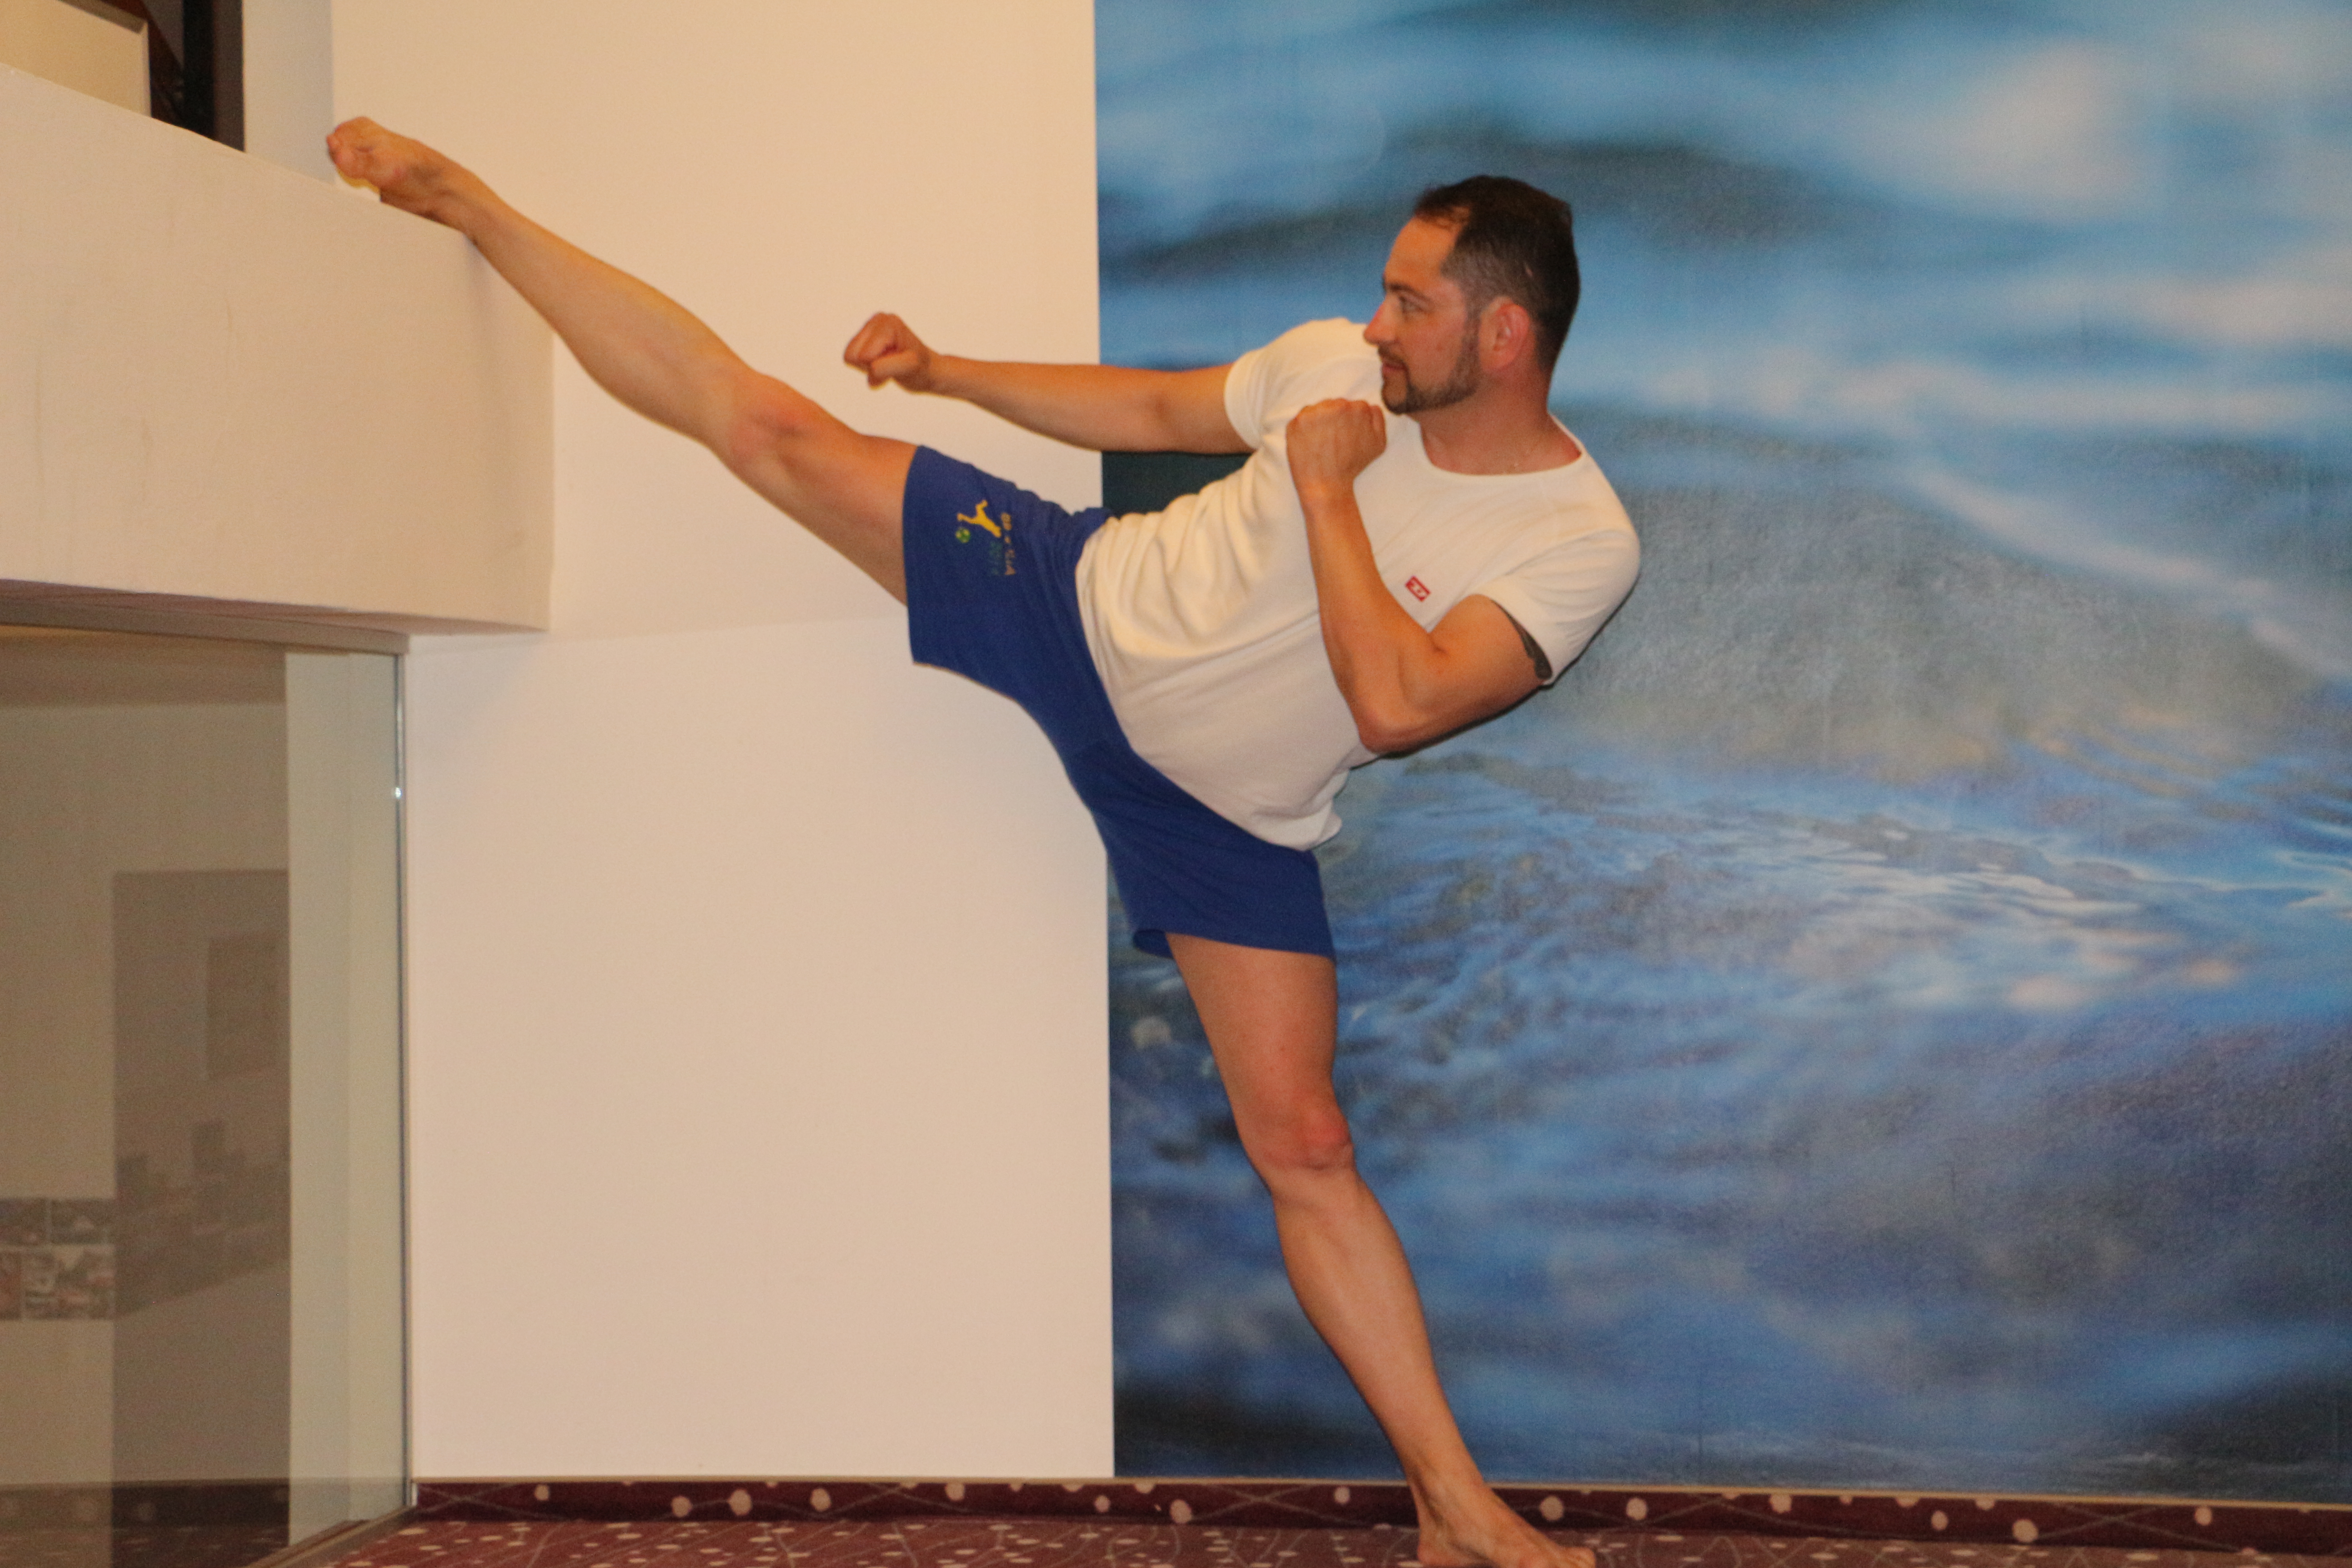
Ashihara, karate, sensei, remus, kimono, power, kick, ring, speed, kiai, shorts, shoulder, leg, flash photography, knee, Athletic dance move, sportswear, thigh, waist, happy, barefoot, elbow, exercise, sports, People in nature, performing arts, fun, balance, human leg, wood, leisure, yoga, physical fitness, chest, t shirt, recreation, acrobatics, entertainment, abdomen, sitting, choreography, individual sports, flooring, stretching, performance art, performance, competition event, dancer, ocean, ballet